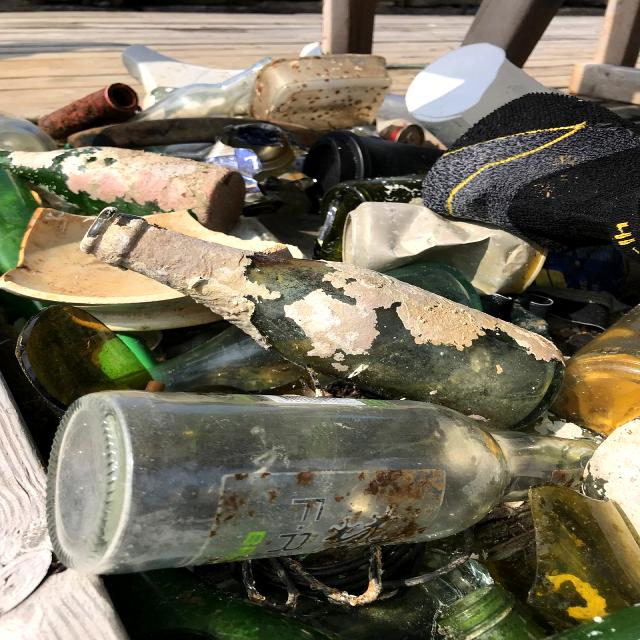
Label: Glass